Reconstruction era

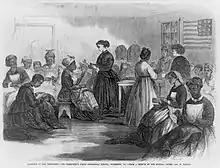
Northern teachers traveled into the South to provide education and training for the newly freed population.

In July 1862, Lincoln became convinced that "a military necessity" would give him authority under the Constitution to strike at slavery in order to win the Civil War for the Union. The Confiscation Acts were having only a minimal effect to end slavery. On July 22, he wrote a first draft of the Emancipation Proclamation that freed the slaves in states in rebellion. After he showed his Cabinet the document, slight alterations were made in the wording. Lincoln decided that the defeat of the Confederate invasion of the North at the Battle of Antietam was a sufficient battlefield victory to enable him to release the preliminary Emancipation Proclamation, which gave the rebels 100 days to return to the Union or the actual proclamation would be issued.